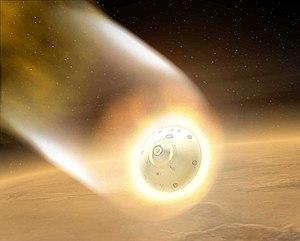
La rentrée atmosphérique est la phase durant laquelle un objet naturel ou artificiel pénètre dans l'atmosphère d'une planète et atteint des couches suffisamment denses pour provoquer des effets mécaniques et thermiques.